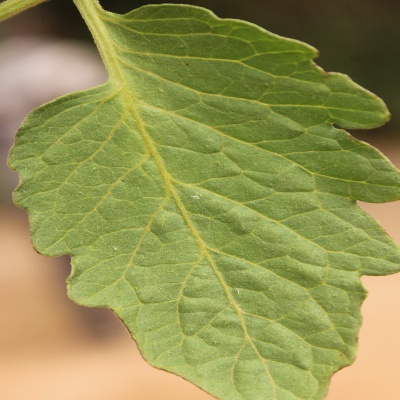
Crop: Tomato
Condition: healthy